Invention of radio

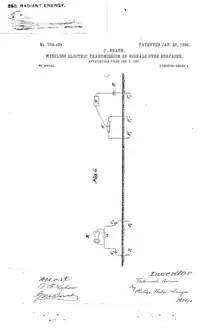
Braun's radiant energy

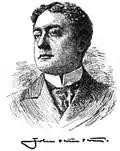
John Stone Stone

Ferdinand Braun's major contributions were the introduction of a closed tuned circuit in the generating part of the transmitter, and its separation from the radiating part (the antenna) by means of inductive coupling, and later on the usage of crystals for receiving purposes. Braun experimented at first at the University of Strasbourg. Braun had written extensively on wireless subjects and was well known through his many contributions to the Electrician and other scientific journals. In 1899, he would apply for the patents, "Electro telegraphy by means of condensers and induction coils" and "Wireless electro transmission of signals over surfaces".